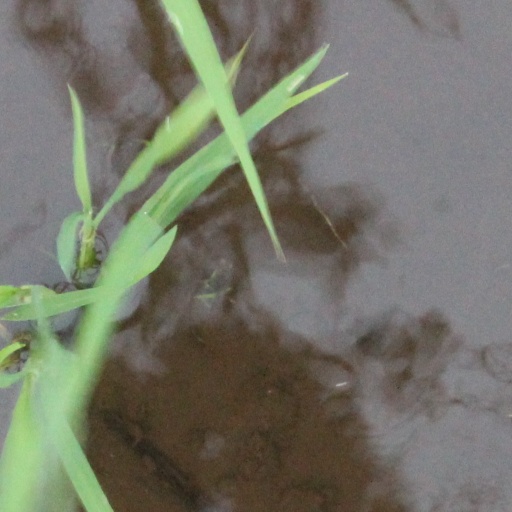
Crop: rice